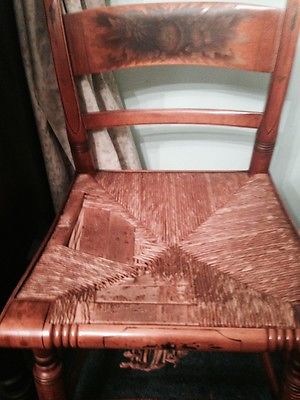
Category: chair